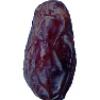
Label: Dates 1